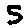
Label: 5